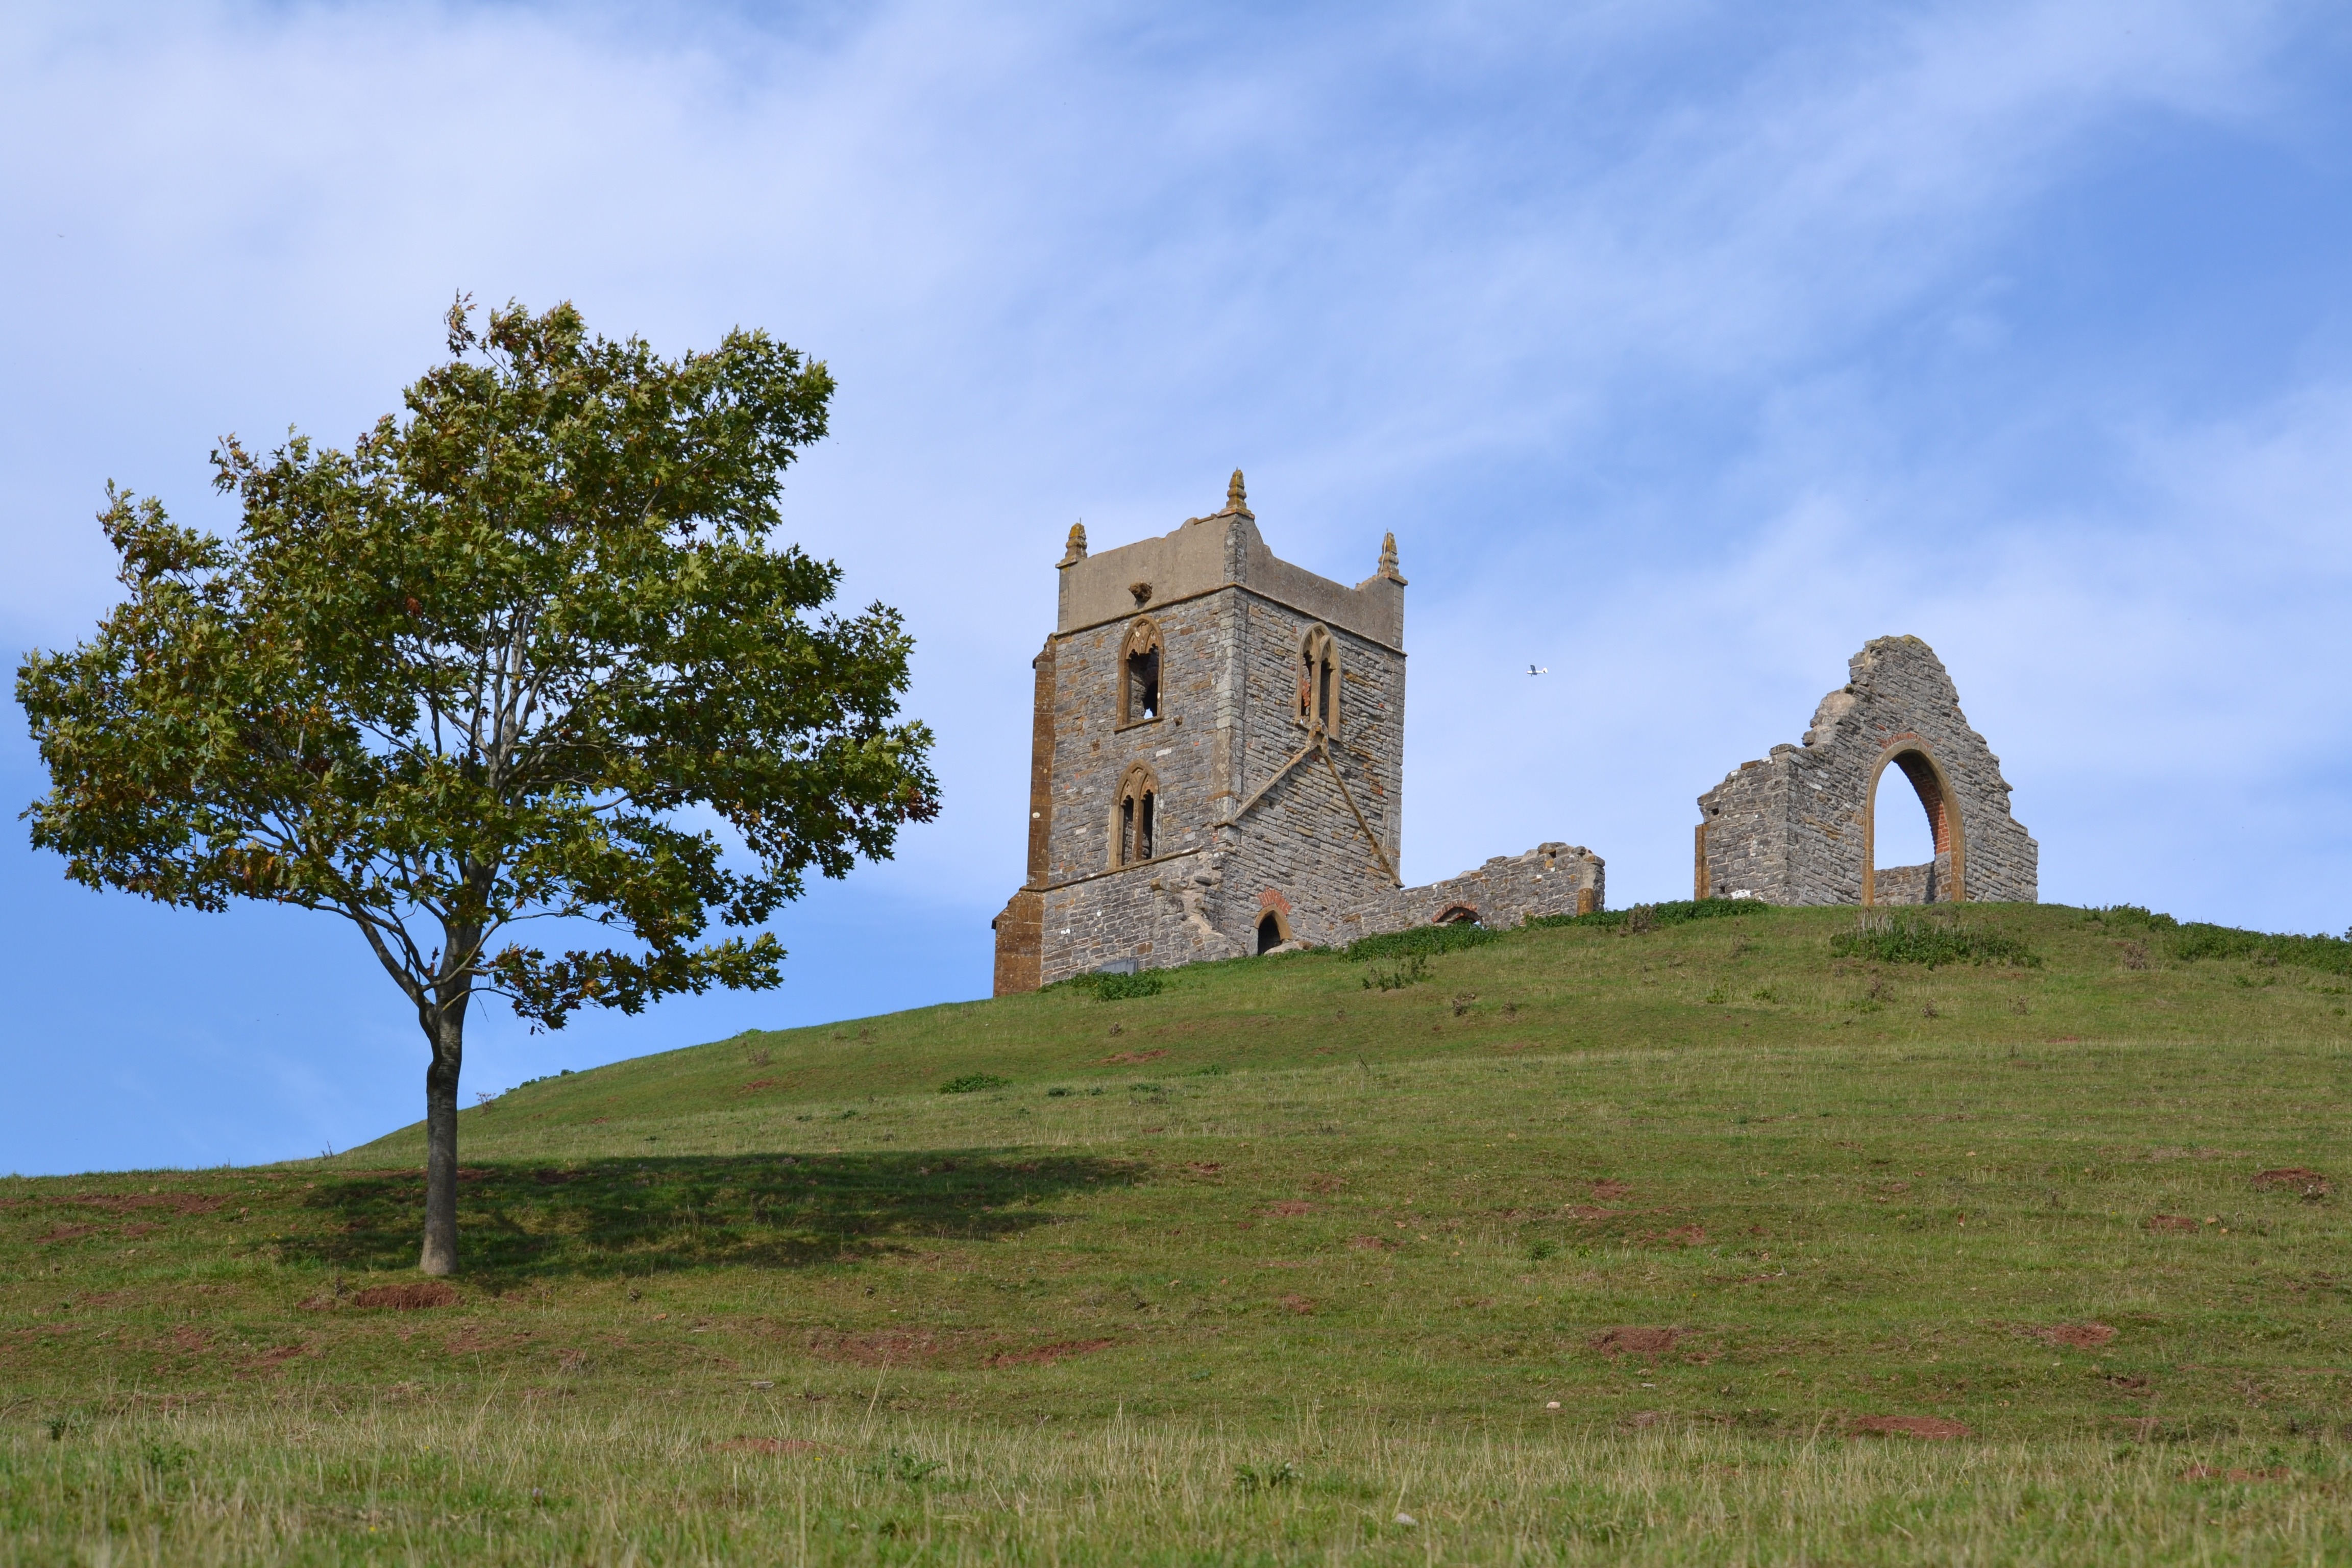
architecture, structure, hill, building, chateau, old, monument, tower, castle, ancient, landmark, historic, fortification, highland, uk, england, ruins, monastery, culture, history, historical, somerset, rural area, burrow mump, mump